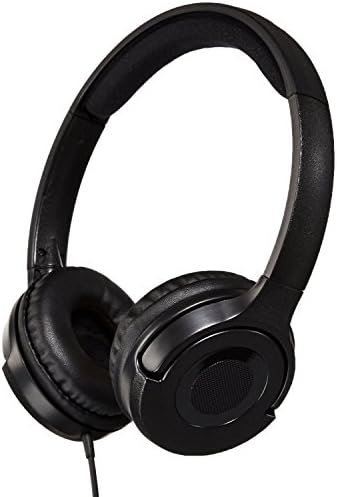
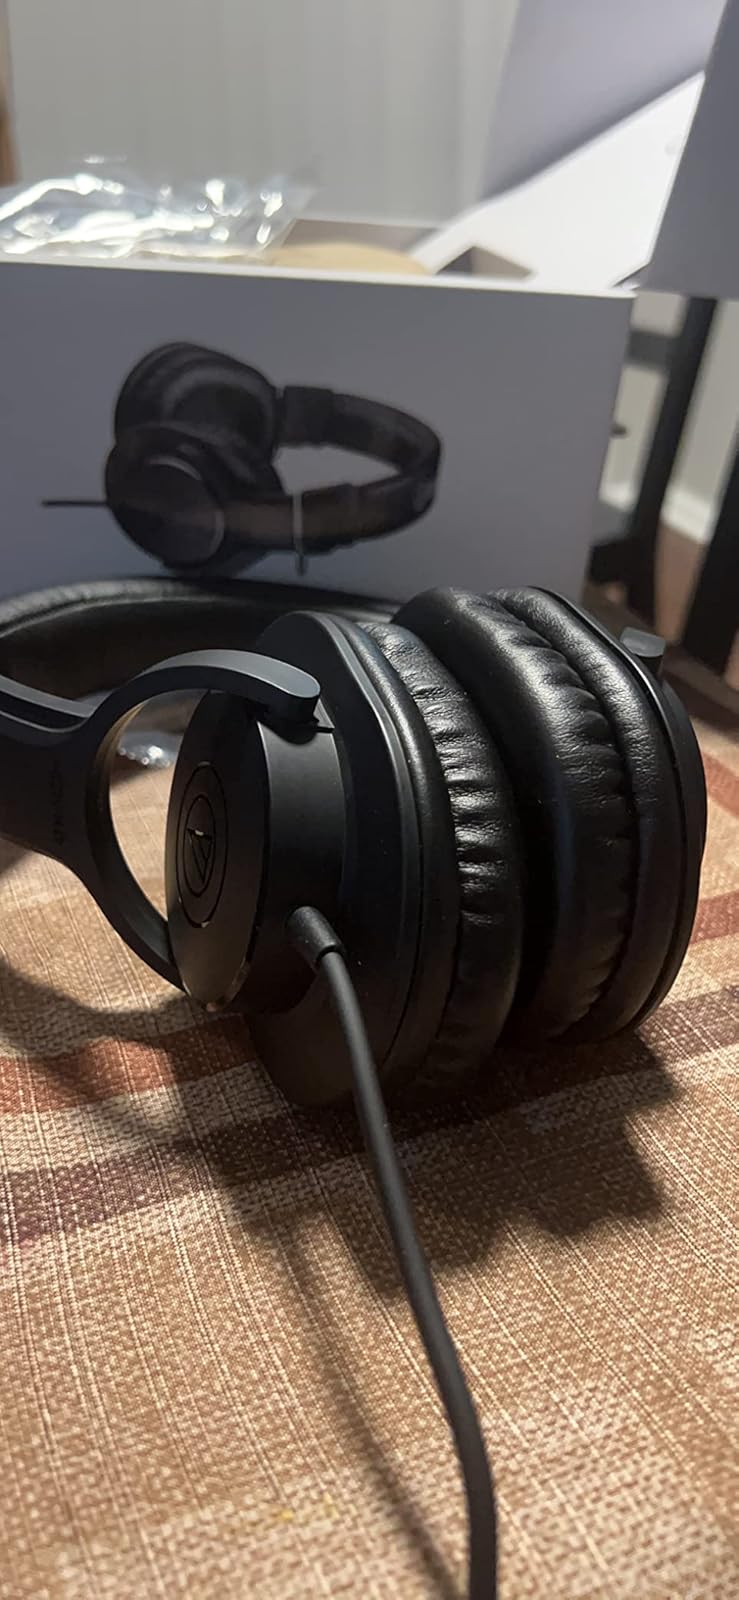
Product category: headphones
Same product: no